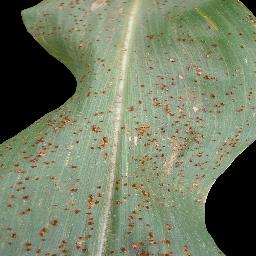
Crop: corn
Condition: (maize)_common_rust